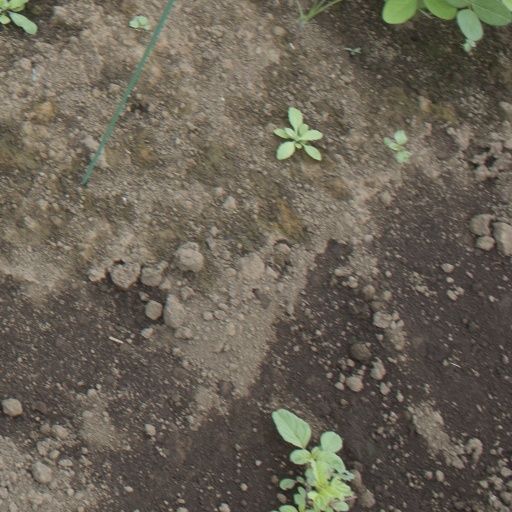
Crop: soybean